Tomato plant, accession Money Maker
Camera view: horizontal (90 deg, fisheye); turntable rotation: 300 degrees
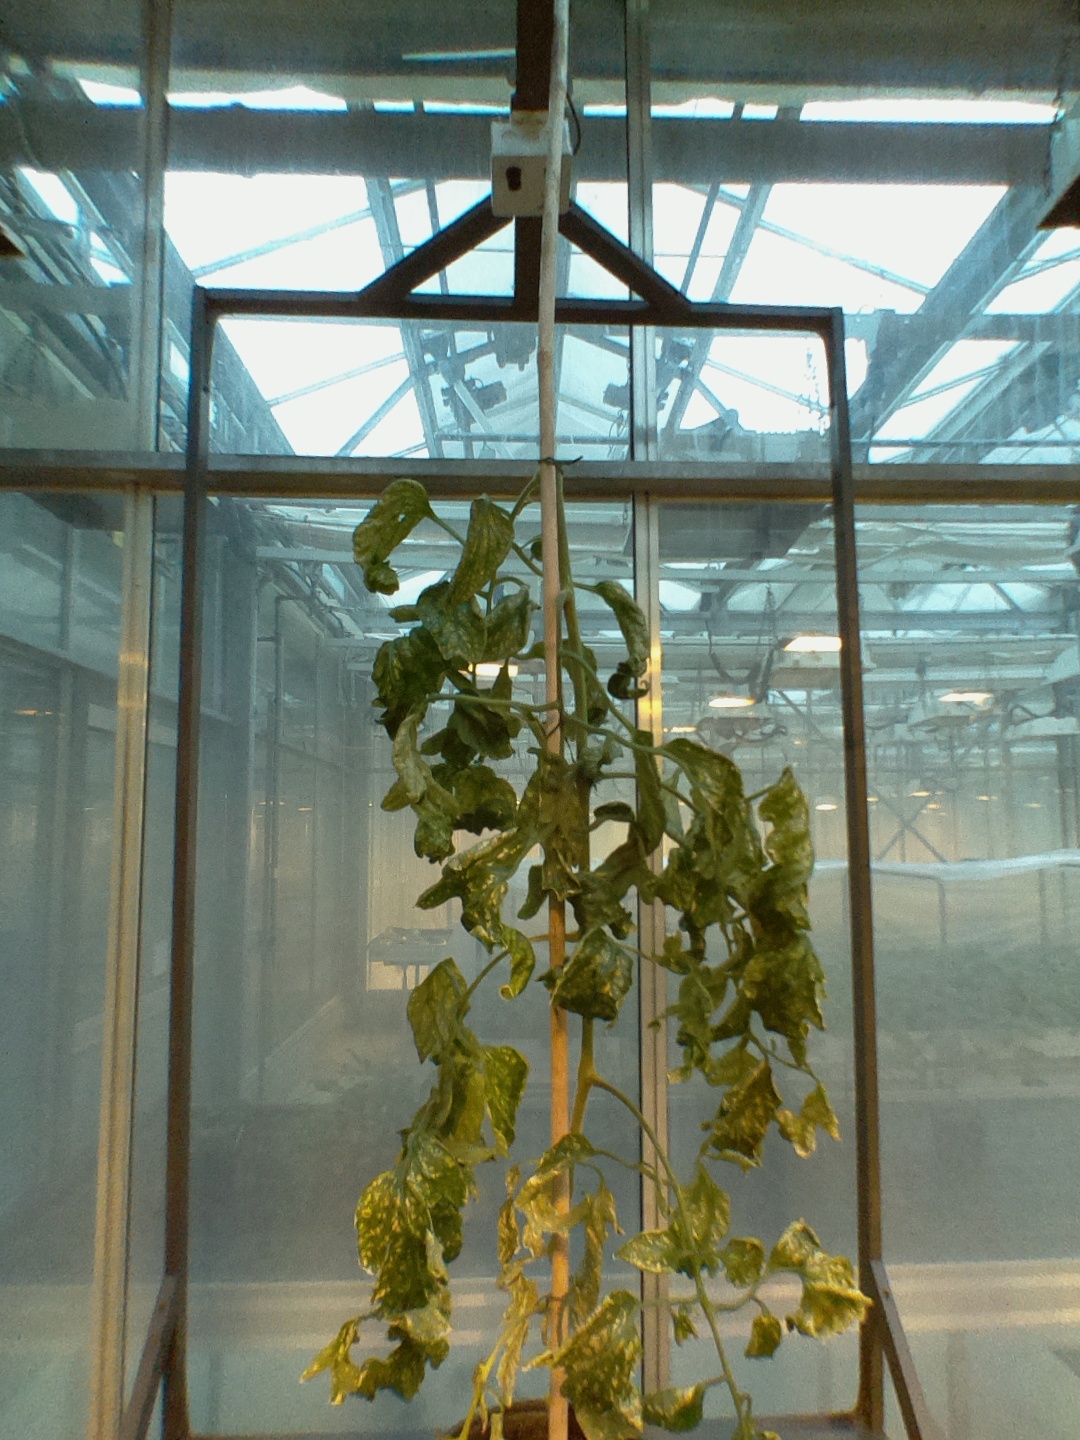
BBCH growth stage 52: 2 inflorescences visible